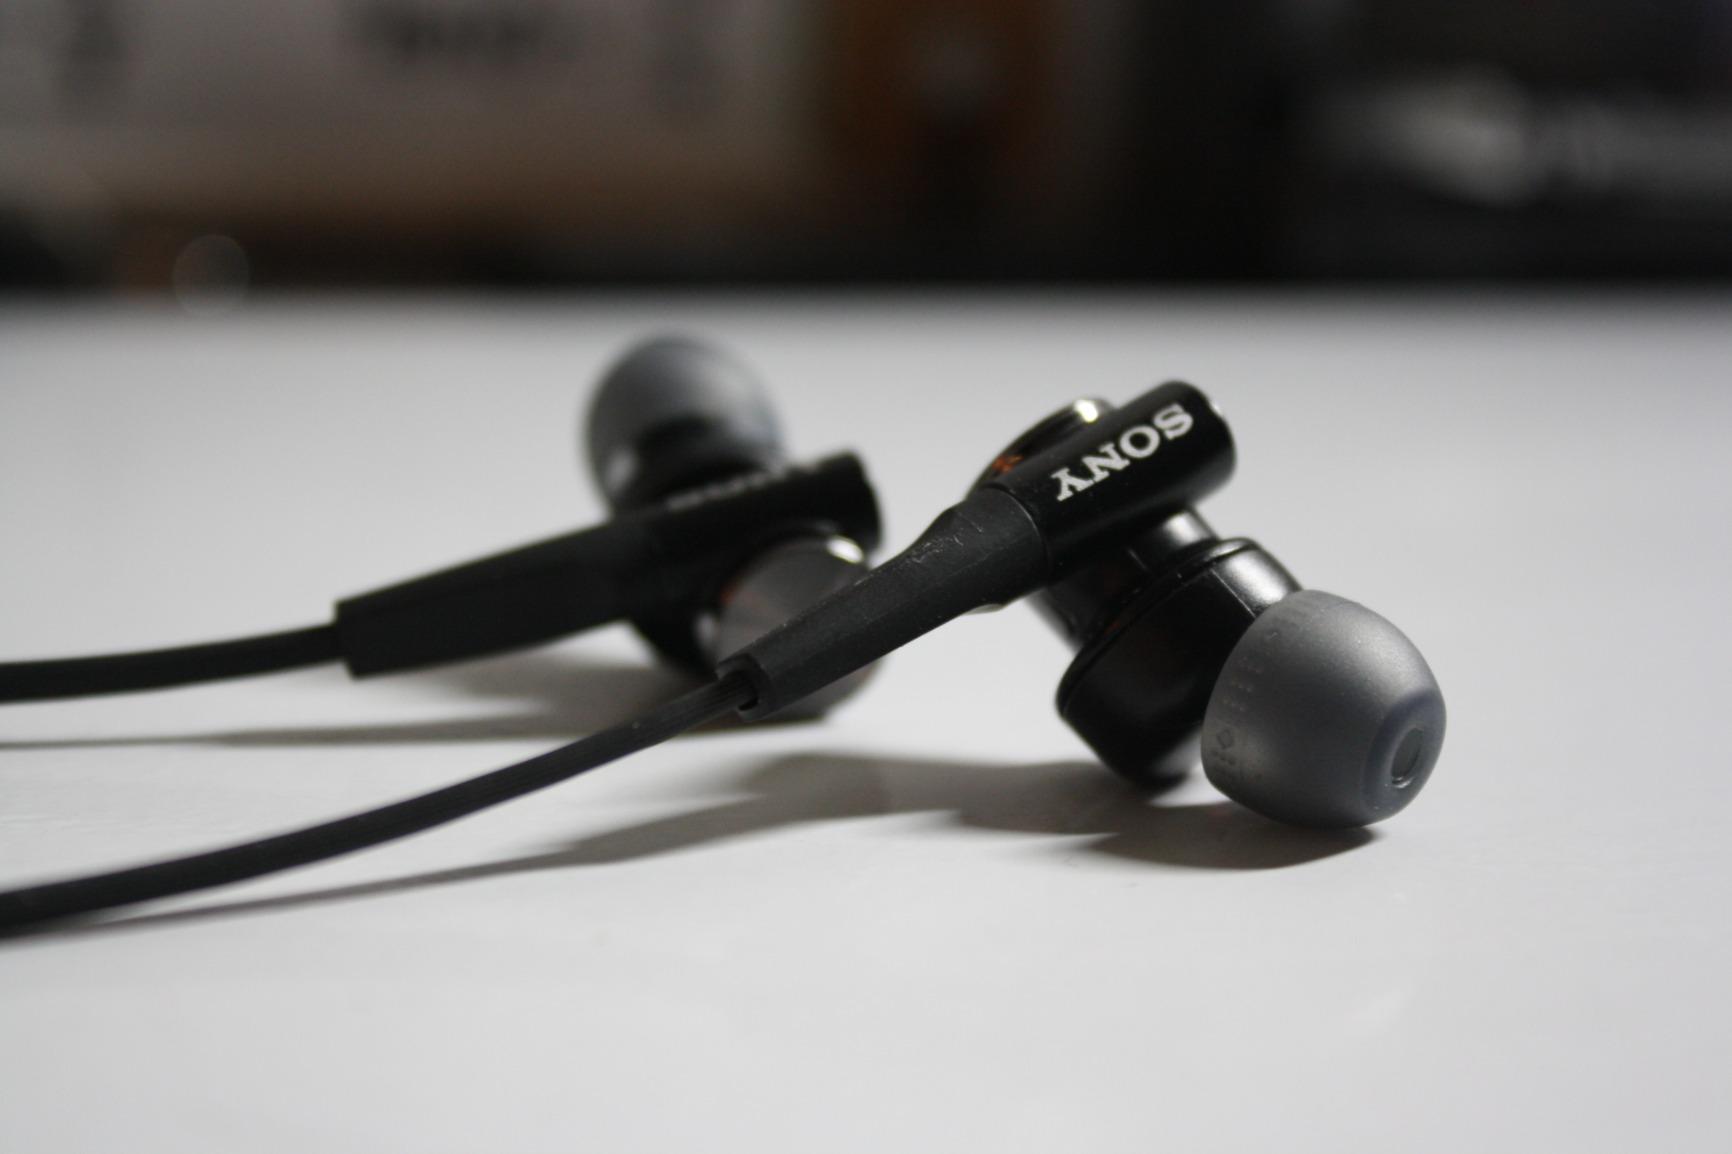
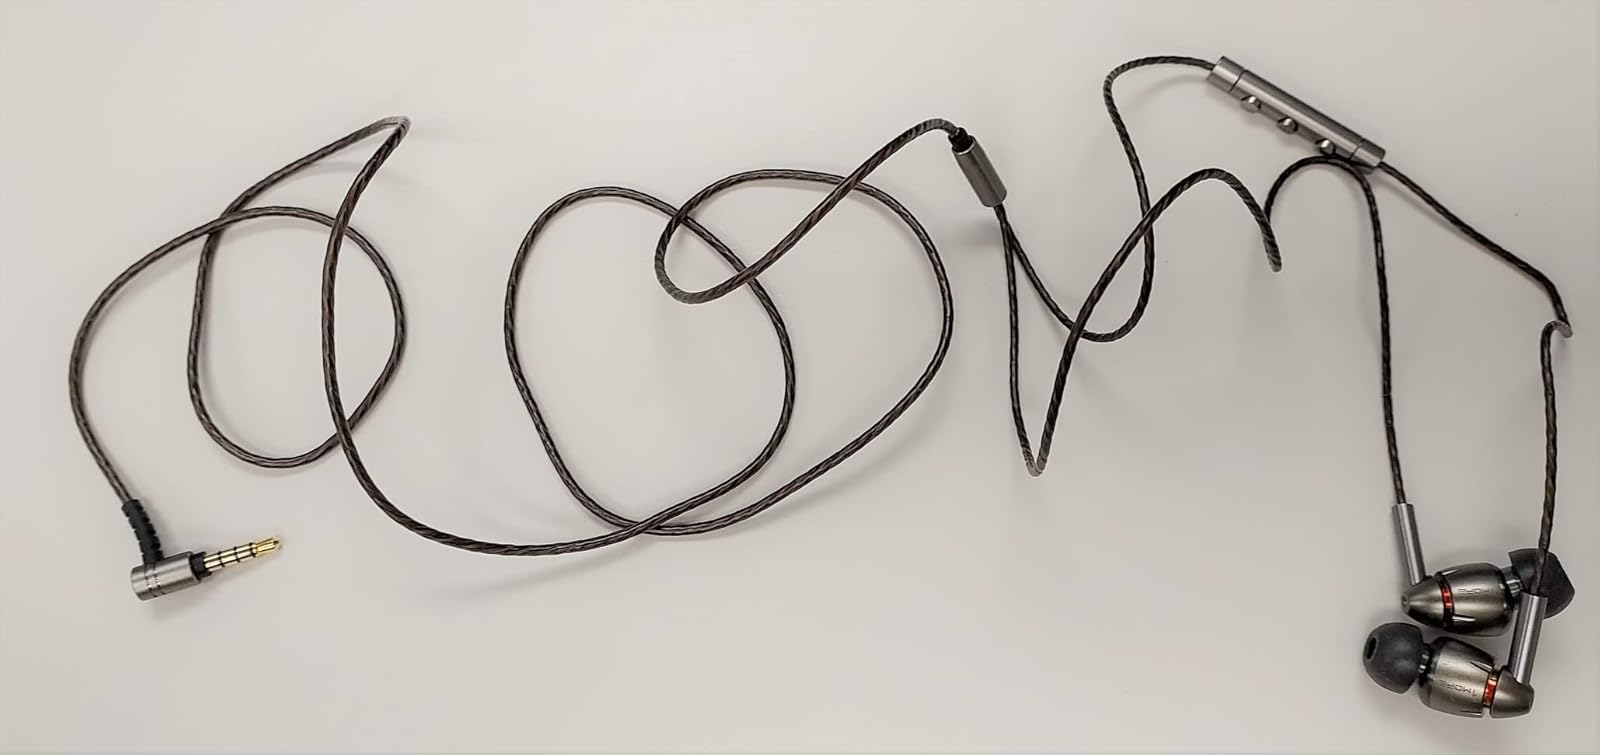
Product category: headphones
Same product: no